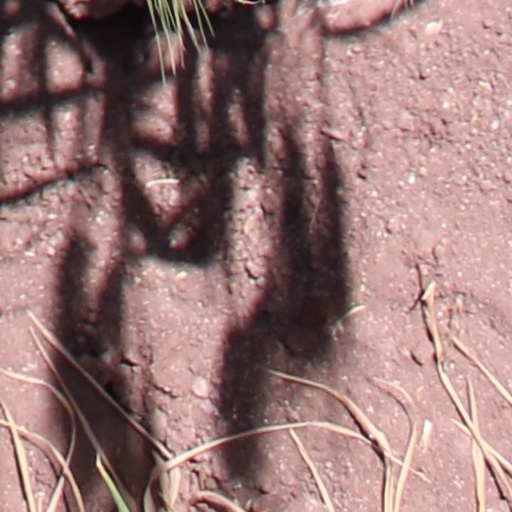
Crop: wheat